Étoile Sportive du Sahel

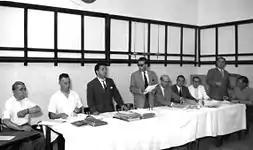
A meeting of Ligue de Tunisie de Football Association, which has organized competitions in that period.

Abdelhamid Baddai is appointed coach. With young Habib Sayeh, Mustapha Ksia, Bouraoui Gnaba and Abdessalem Saad joining in quickly, the club won the district championship by scoring 31 goals in fourteen games and conceding ten goals. But it fails at the national level against the Italia, champion of the North (1–3 with a goal of Bashir Dardour and 2–4 with goals of Sadok Zmentar and Bashir Dardour), after leading 2–0 in the middle. time.